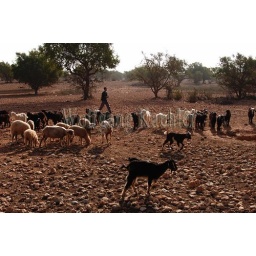
Morocco, near agadir, boy herding goats, argan trees